Chase (2010 film)

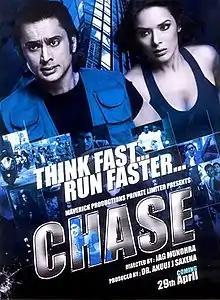

Chase is a 2010 Indian Hindi-language action film directed by Jag Mundhra. The film stars Anuj Saxena, Udita Goswami, Sameer Kochhar and Tareena Patel in the lead roles, with Gulshan Grover making a special appearance. It was released on April 30, 2010. The musical score was composed by Udbhav Ojha and Vijay Verma, with lyrics by Jalees Sherwani, Manthan and Prashant Vasl. The title song is sung by Sajid Khan, while other songs were performed by Shaan, Shreya Ghoshal, and Vasundhara Das. The background musical score is by Amar Mohile.